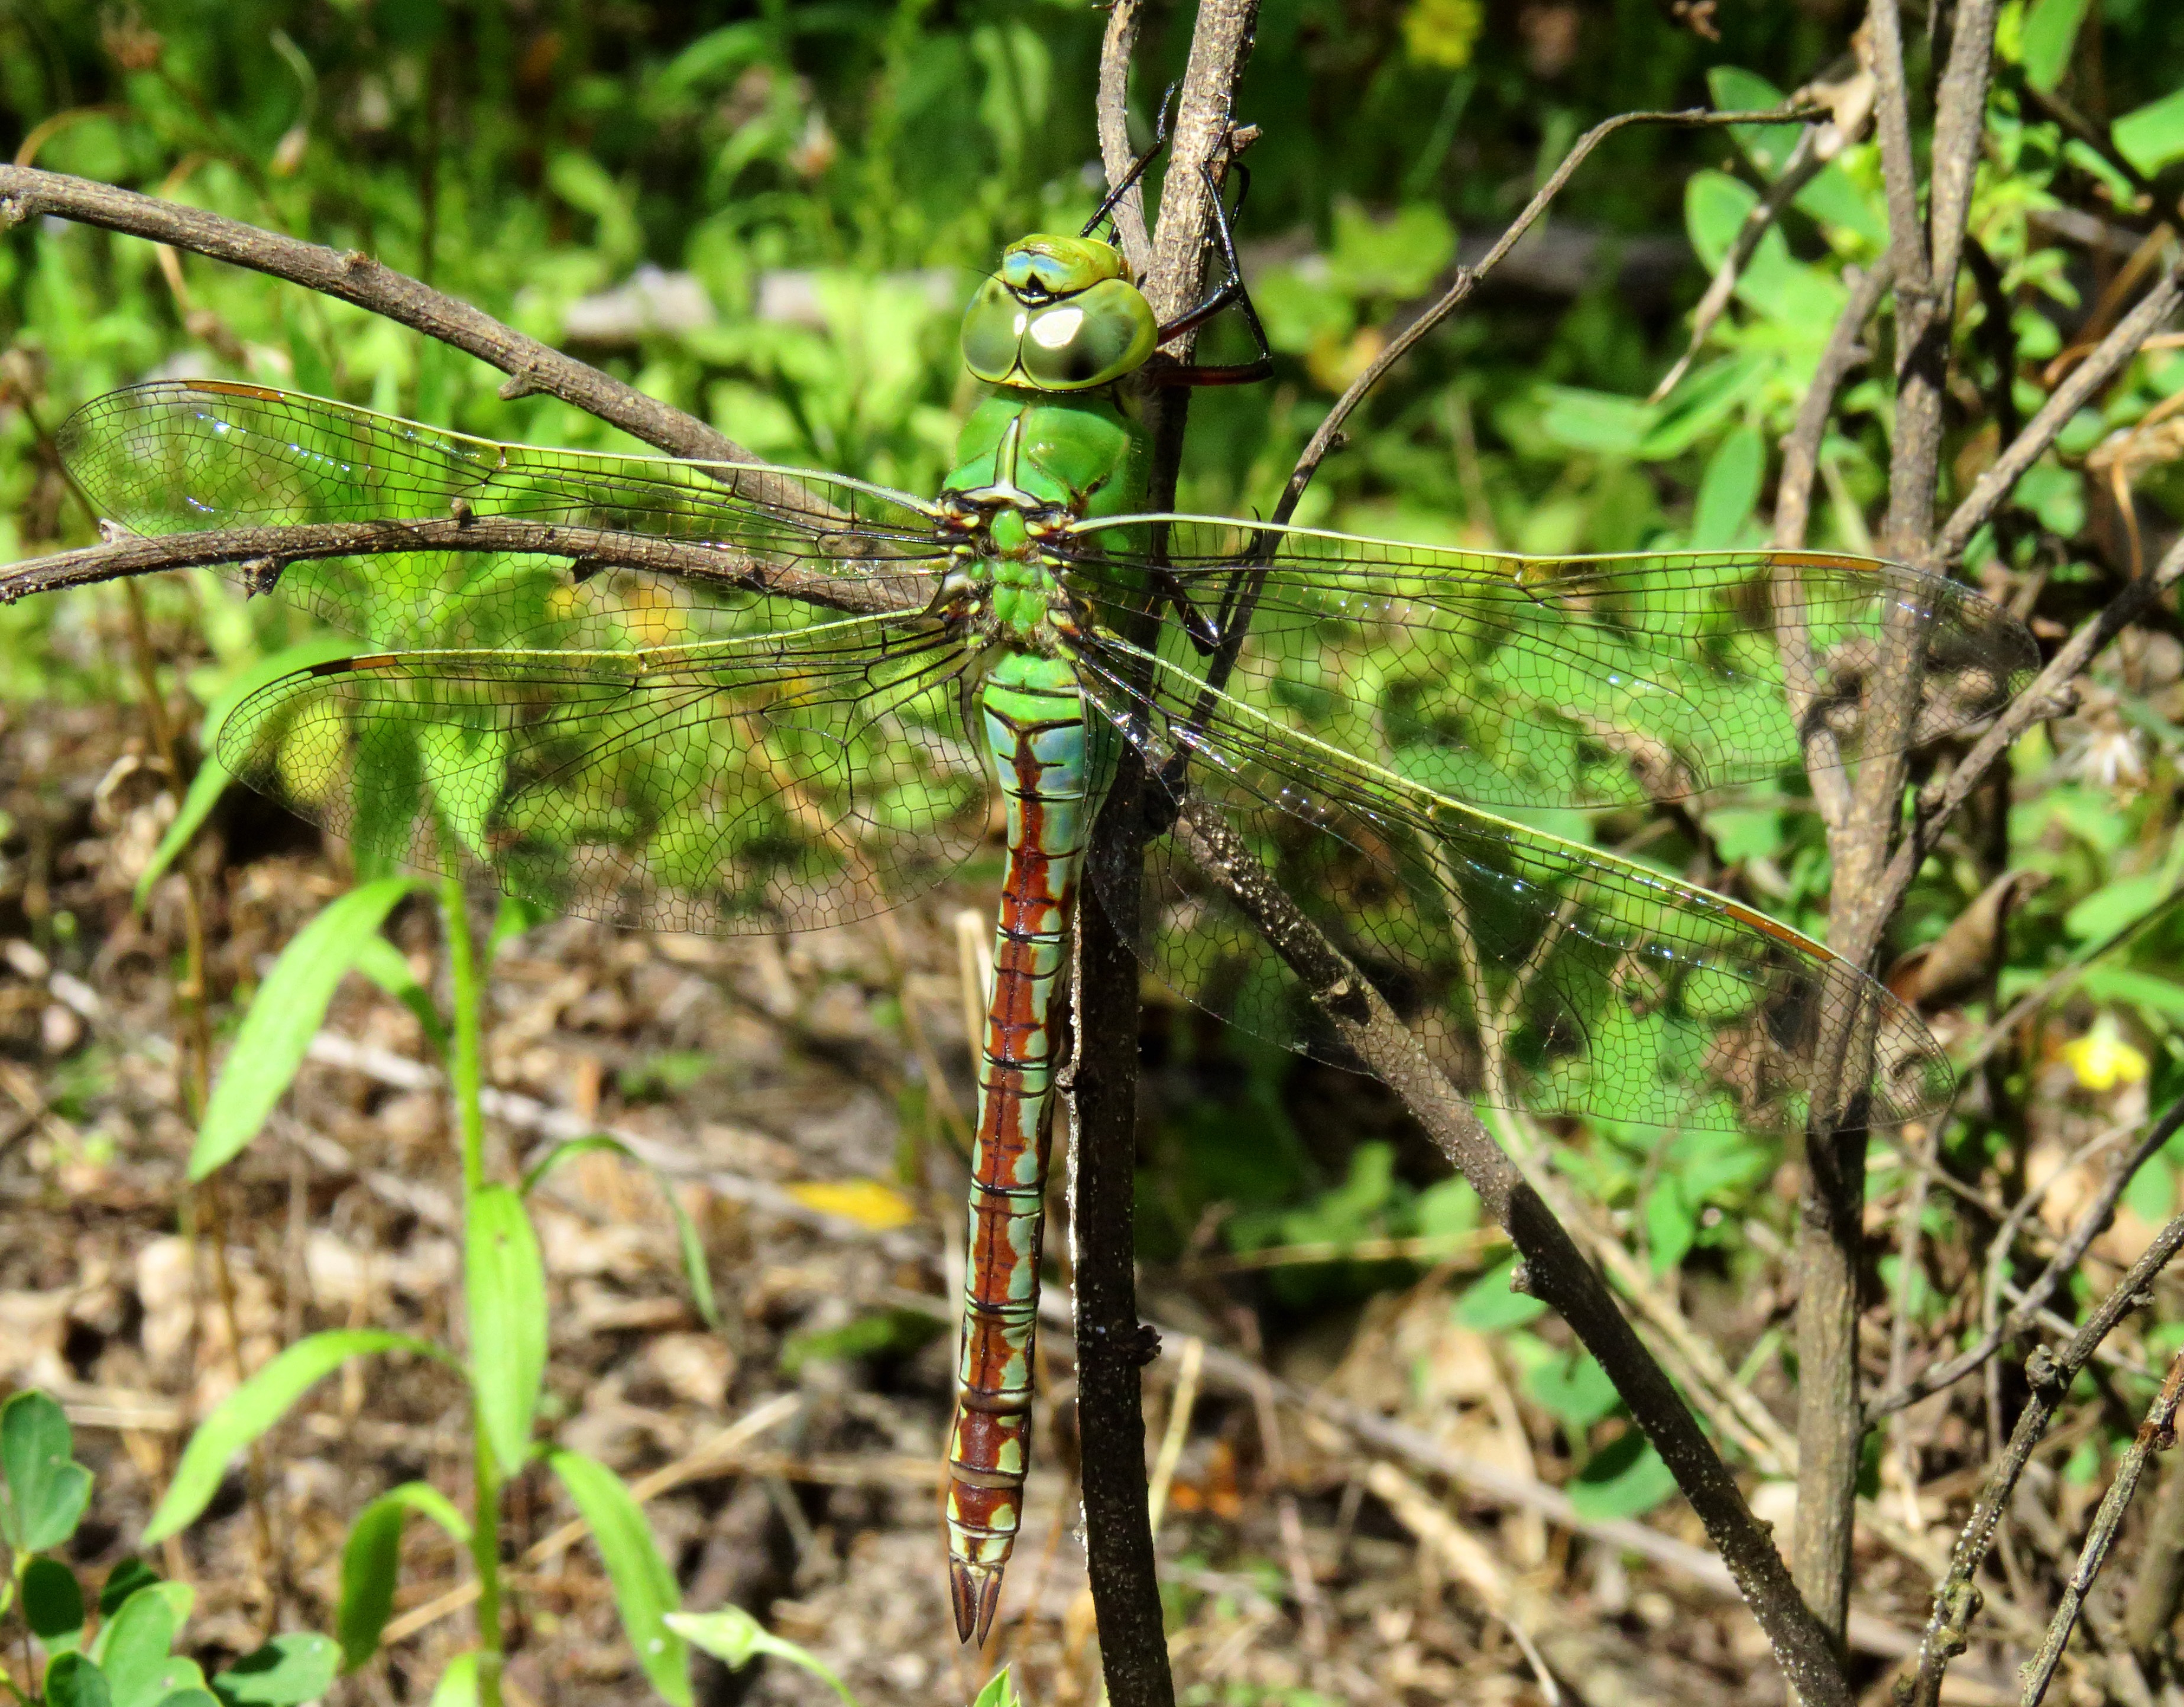
wildlife, insect, macro, fauna, invertebrate, face, dragonfly, damselfly, arthropod, compound eyes, dragonflies and damseflies, anax imperator, emperor dragonfly, blue emperor